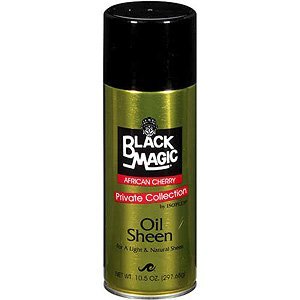
ISOPLUS Black Magic Oil Sheen Cherry 10.5 oz
Category: All Beauty
African Cherry Private Collection African Cherry Private Collection For a light and natural sheen. A new improved pure protein enriched Spray, possesing an oil base, designed to give all textures of hair a lustrous and lasting sheen For a light and natural sheen. A new improved pure protein enriched Spray, possesing an oil base, designed to give all textures of hair a lustrous and lasting sheen
Features: Cherry spray